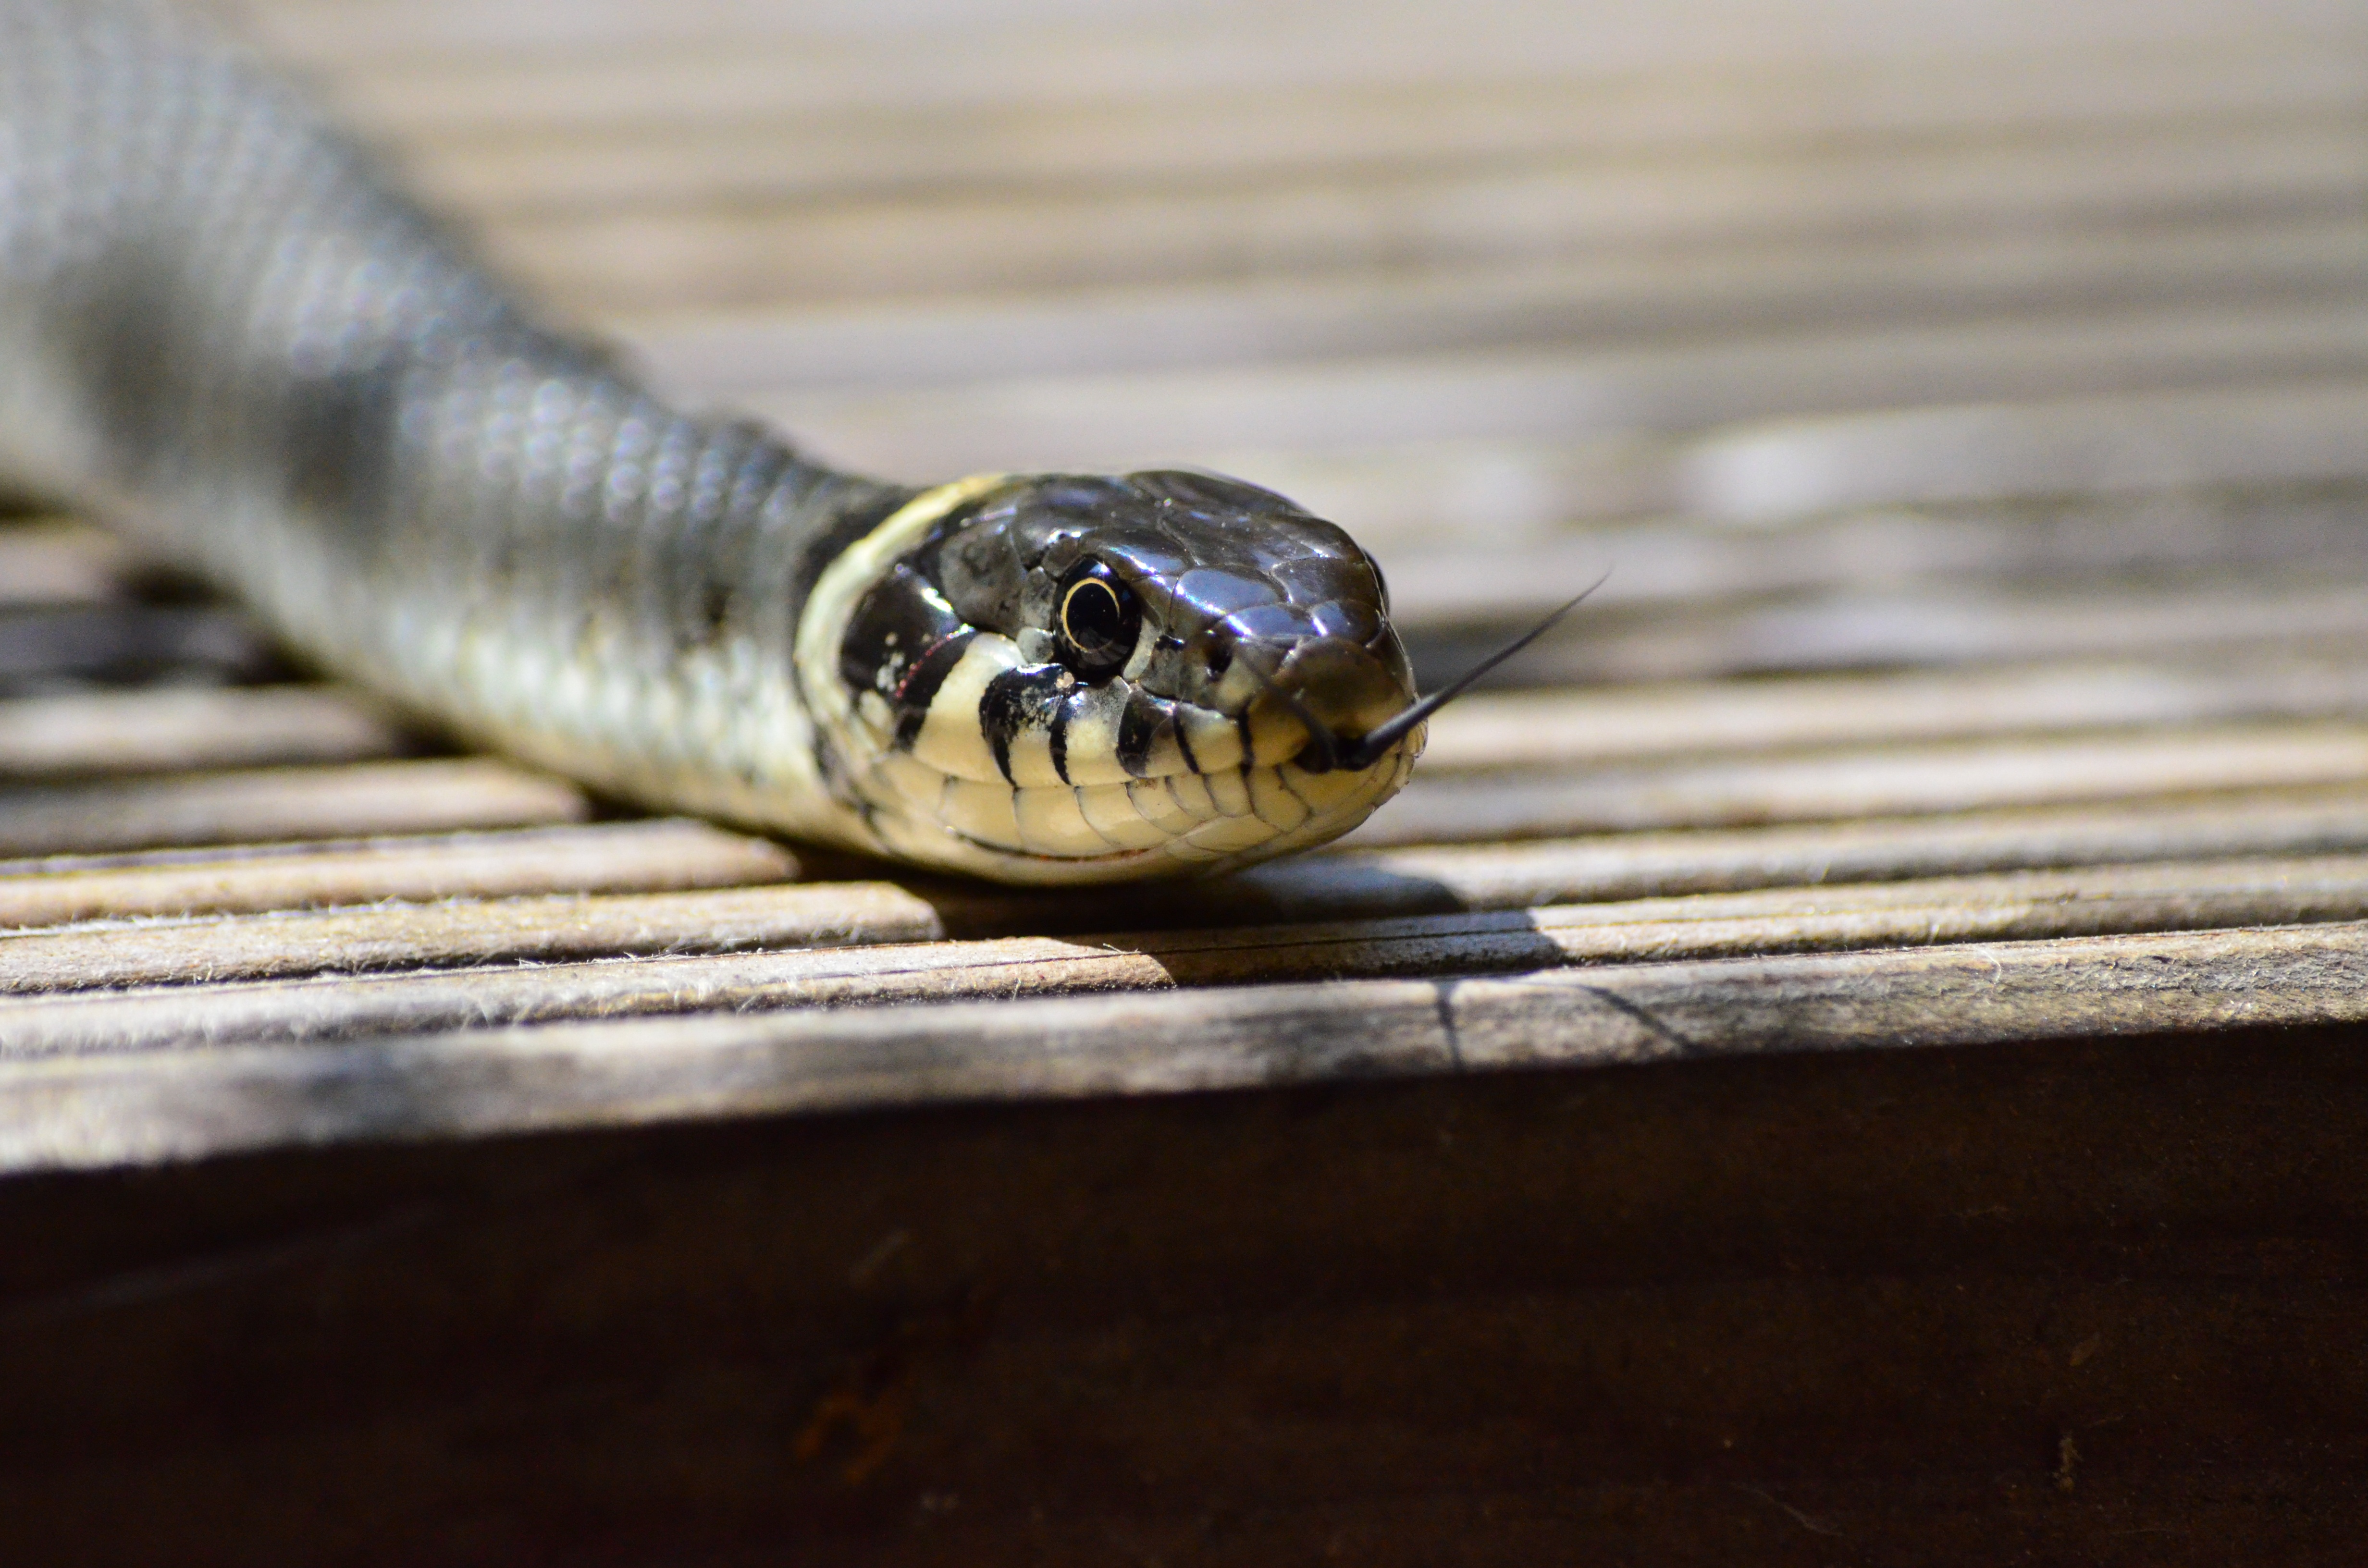
hand, reptile, yellow, fauna, close up, snake, vertebrate, macro photography, snakehead, grass snake, scaled reptile